Maria Theresa

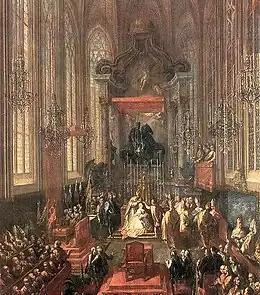
Maria Theresa being crowned , St. Martin's Cathedral, Pressburg

Upon Gian Gastone's death on 9 July 1737, Francis Stephen ceded Lorraine and became grand duke of Tuscany. In 1738, Charles VI sent the young couple to make their formal entry into Tuscany. The Triumphal Arch of the Lorraine was erected at the Porta Galla in celebration, where it remains today. Their stay in Florence was brief. Charles VI soon recalled them, as he feared he might die while his heiress was miles away in Tuscany. In the summer of 1738, Austria suffered defeats during the ongoing Russo-Turkish War. The Turks reversed Austrian gains in Serbia, Wallachia, and Bosnia. The Viennese rioted at the cost of the war. Francis Stephen was popularly despised, as he was thought to be a cowardly French spy. The war was concluded the next year with the Treaty of Belgrade.